Wildlife of Uganda

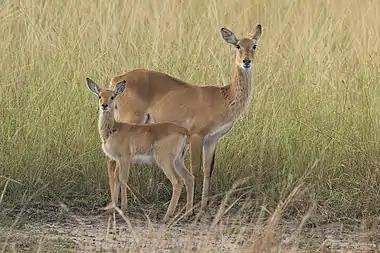
Ugandan kob female and calf, Semliki Wildlife Reserve

The wildlife of Uganda is composed of its flora and fauna. Uganda has a wide variety of different habitats, including mountains, hills, tropical rainforest, woodland, freshwater lakes, swamps and savanna with scattered clumps of trees. The country has a biodiverse flora and fauna reflecting this range of habitats and is known for its primates, including gorillas and chimpanzees. There are ten national parks and thirteen wildlife reserves; some 345 species of mammal and 1020 species of bird have been recorded in the country.